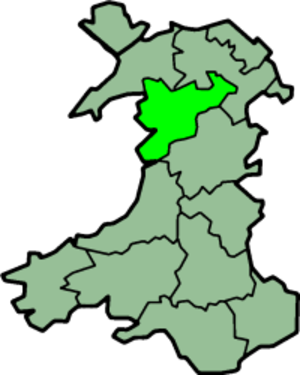
Edeirnion est une région du comté de Denbighshire et le nom d'un ancien petit district du pays de Galles médiéval.